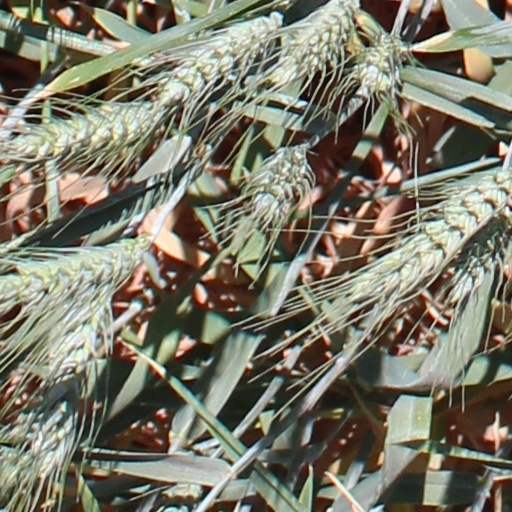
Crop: wheat